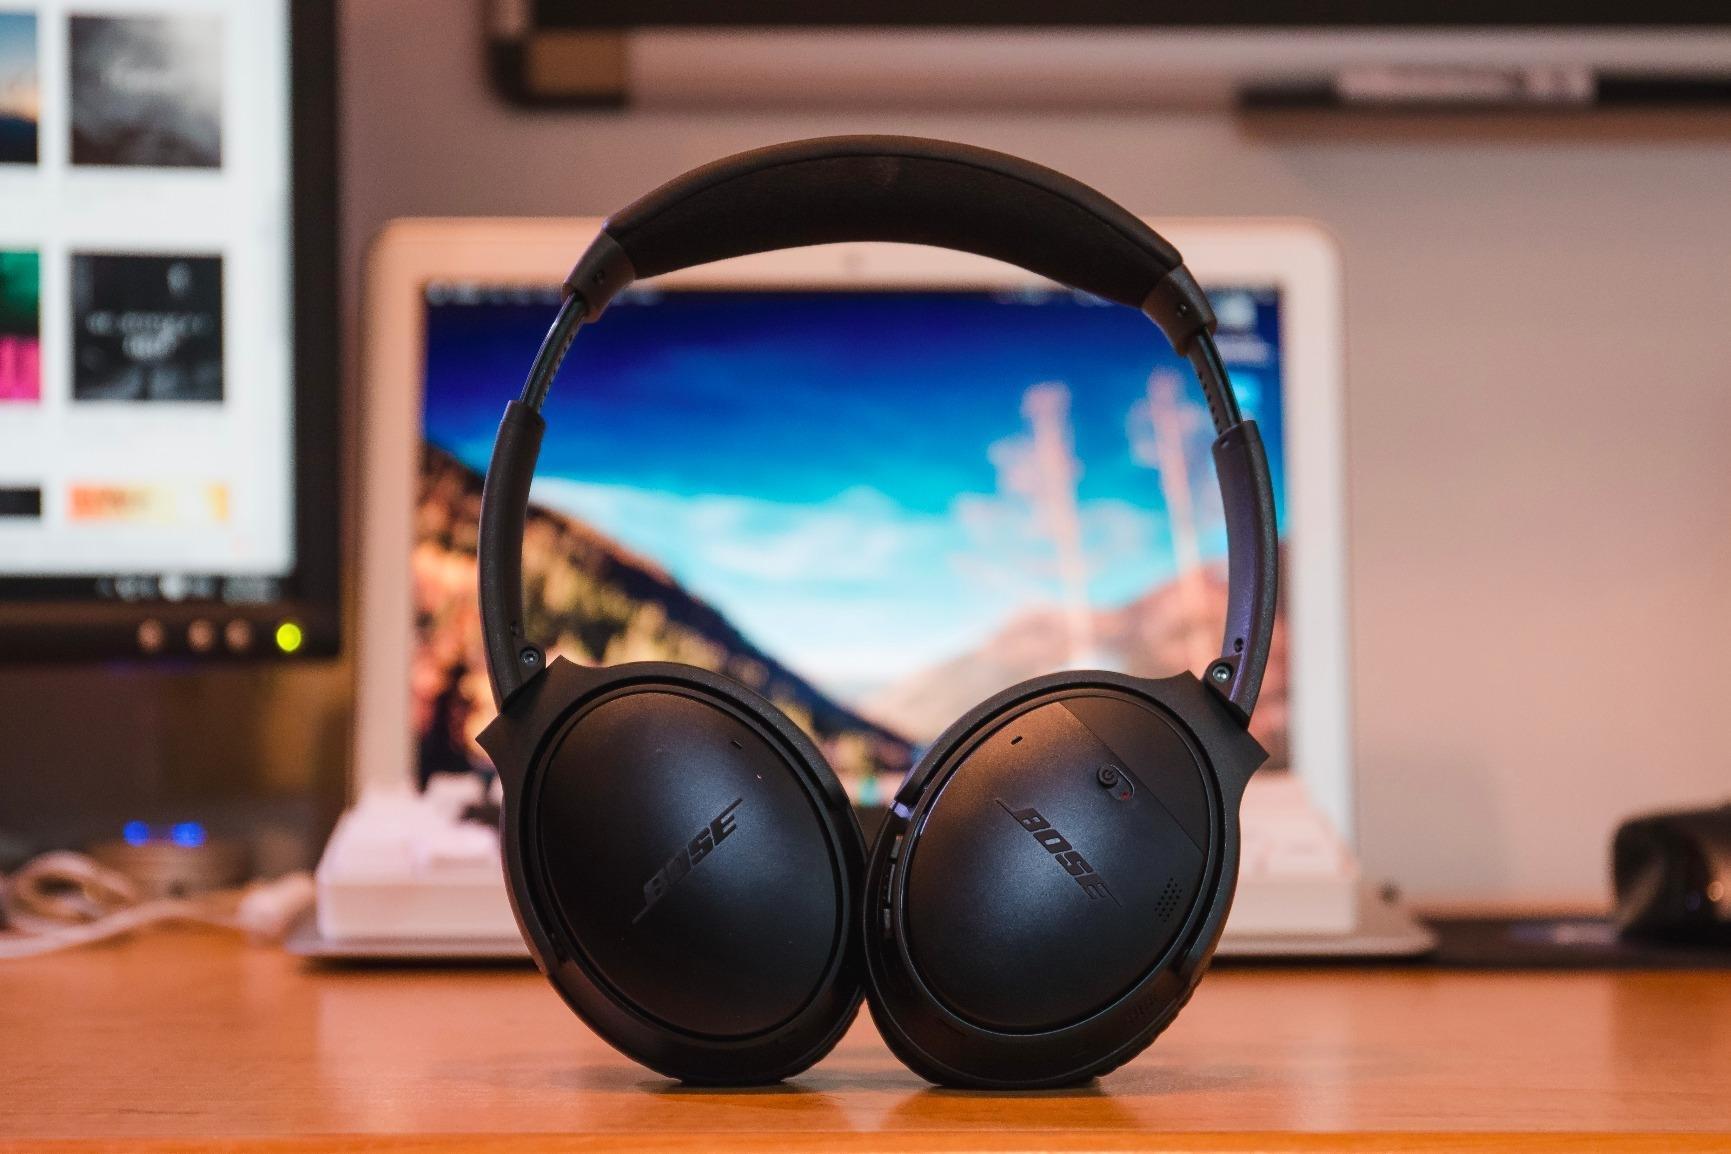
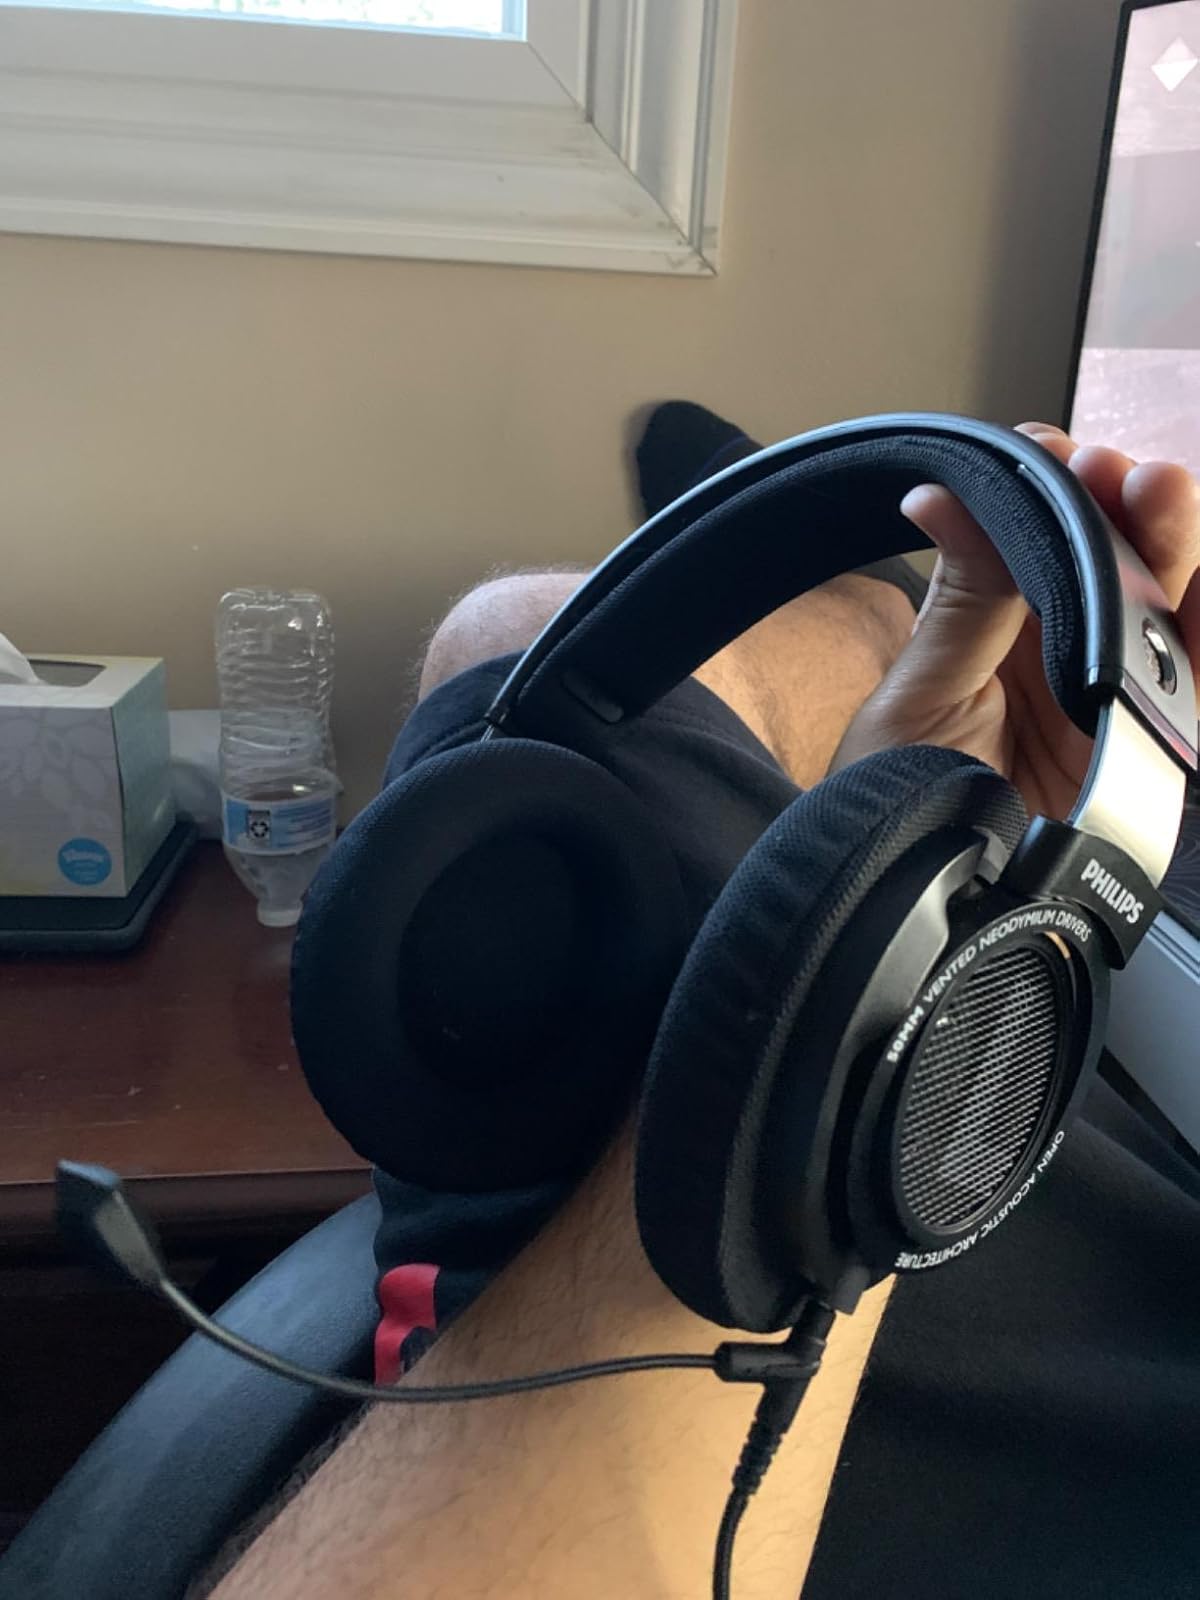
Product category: headphones
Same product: no